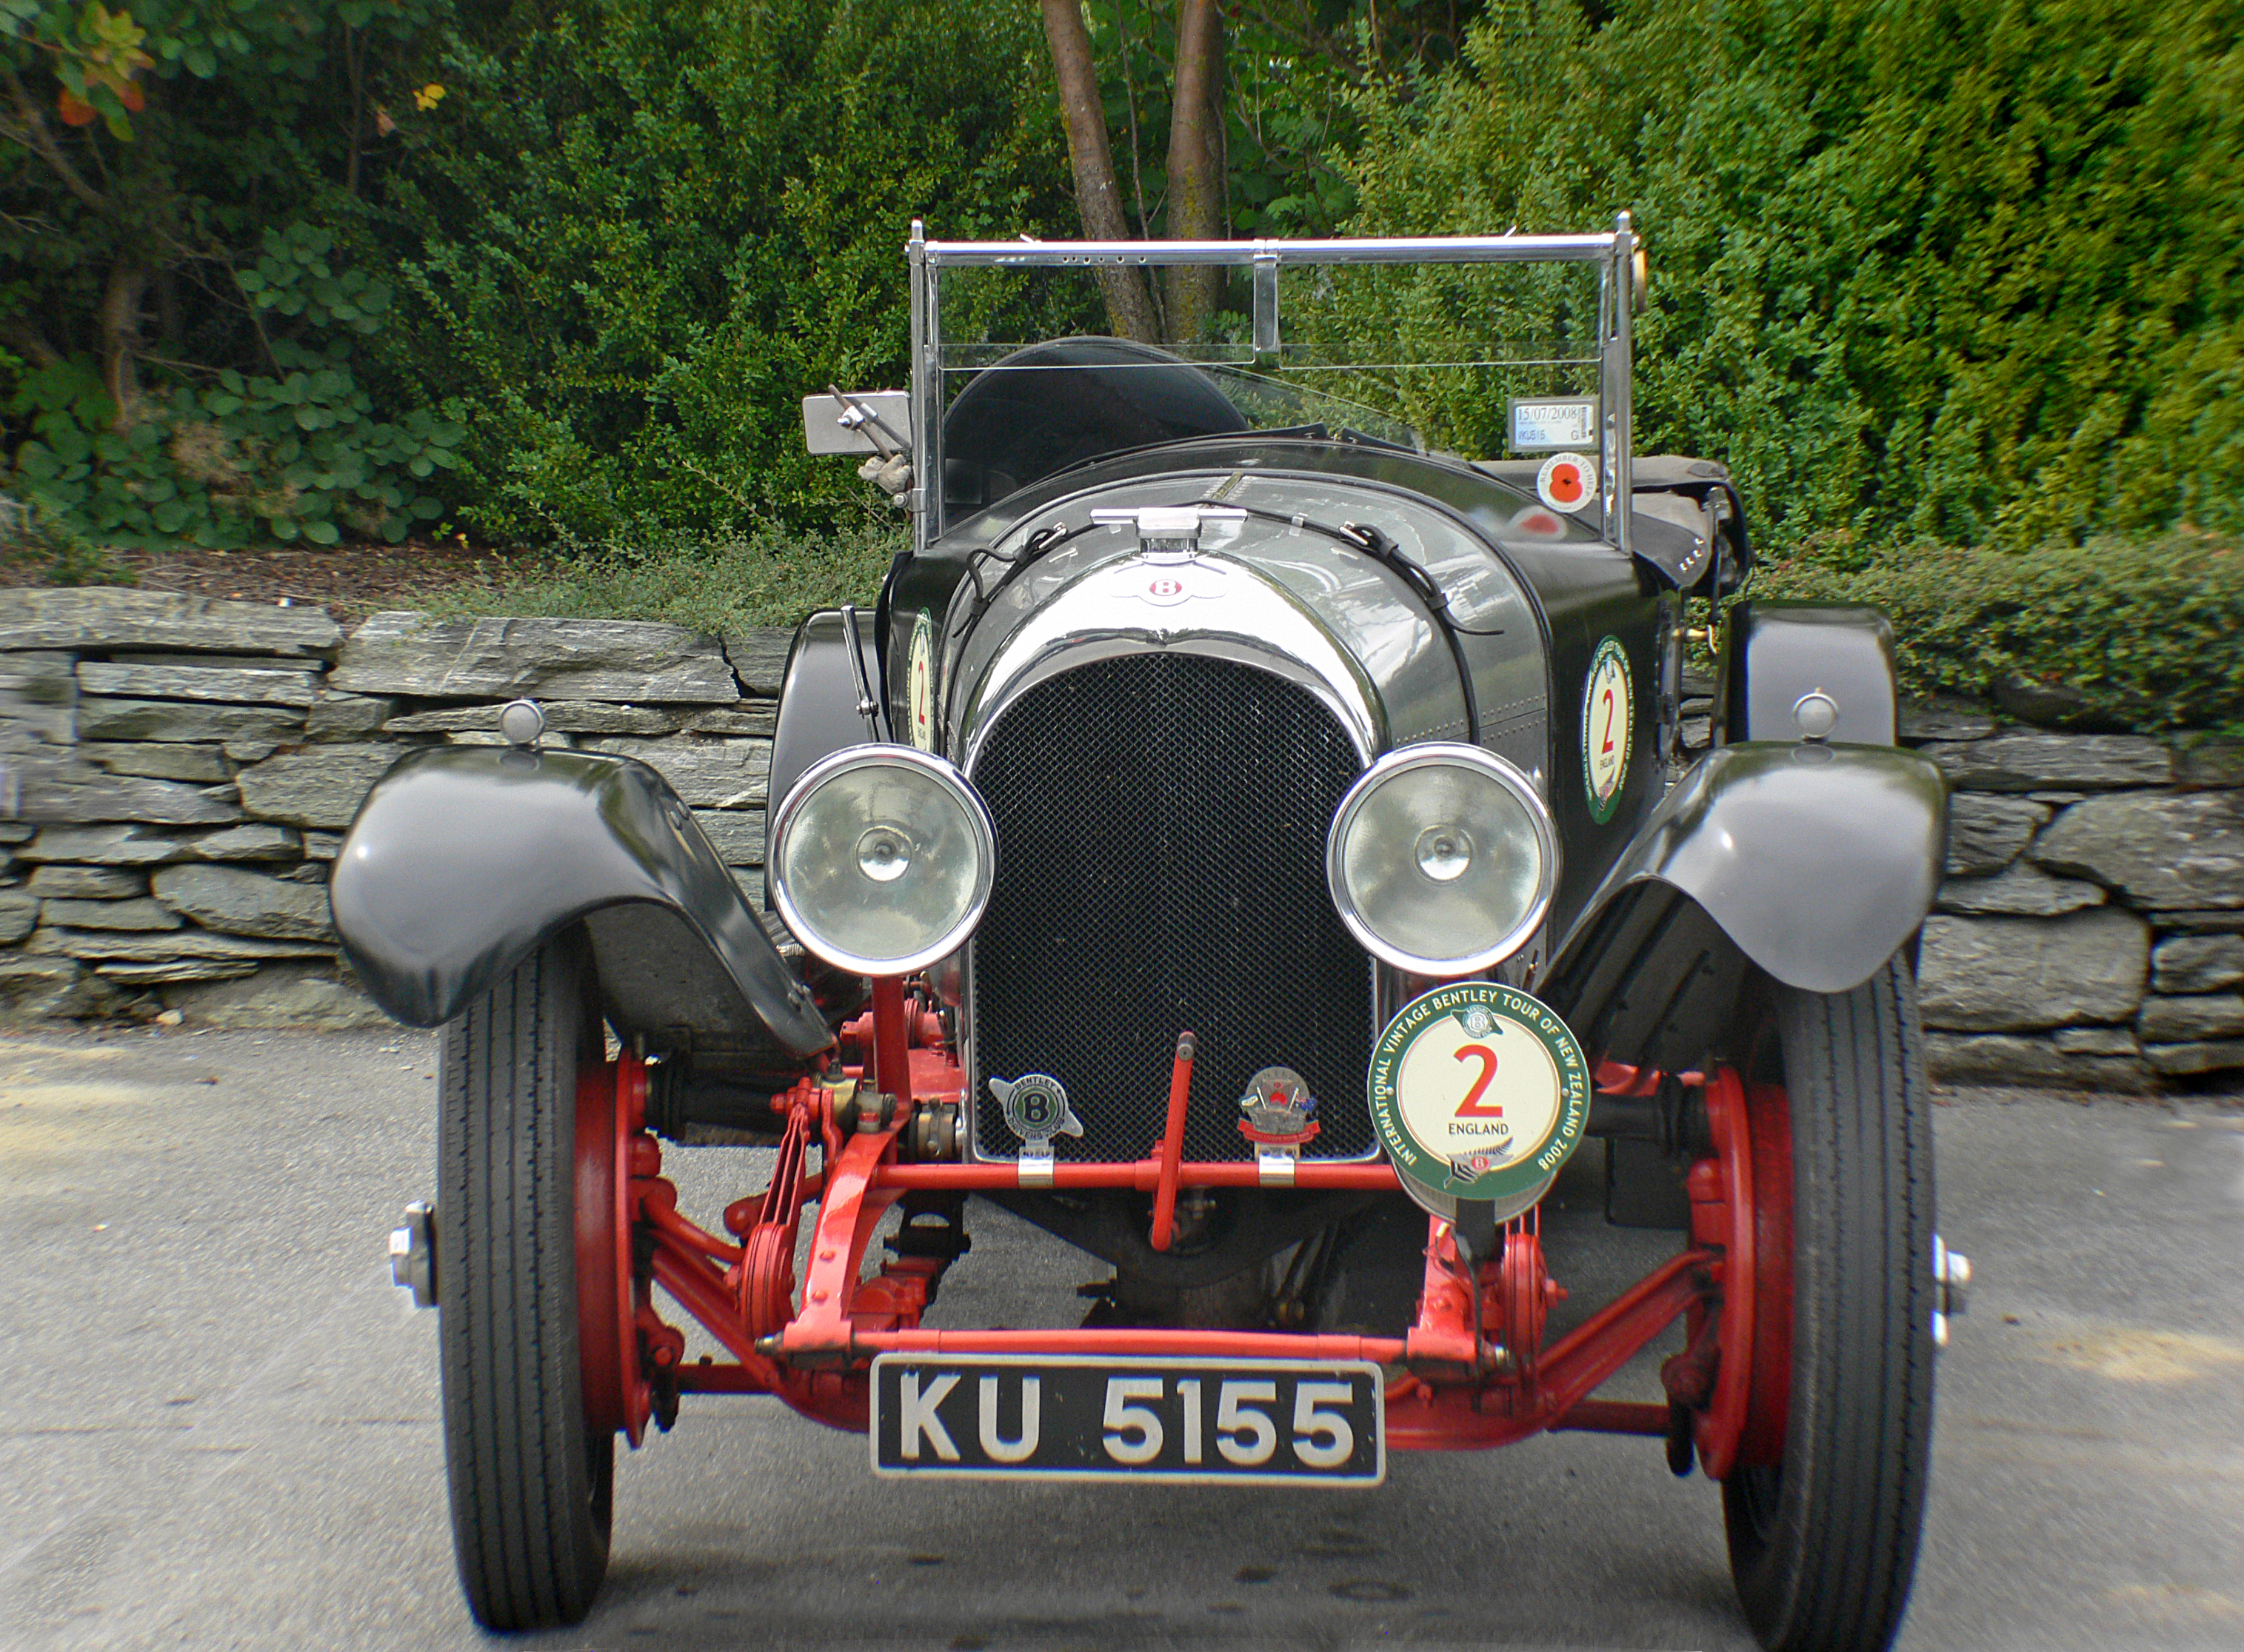
car, wheel, vehicle, sports car, motor vehicle, vintage car, race car, cars, racingcars, bridgecamera, carshows, fastcars, sportscar, bentley, britishclassiccars, vintagebentleyrally, 192430ltrbentley, antique car, hot rod, land vehicle, touring car, automobile make